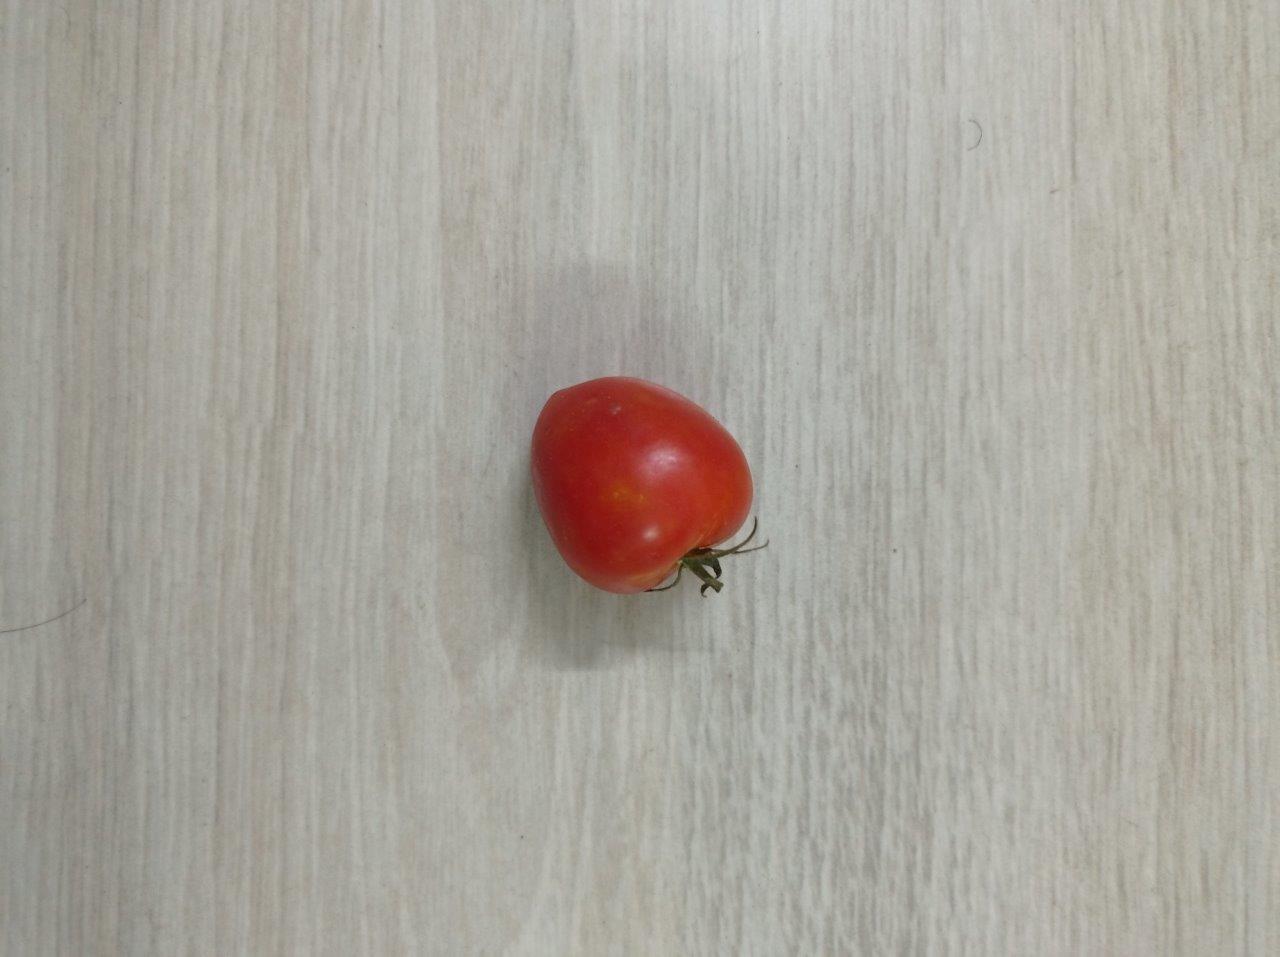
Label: Fresh